Mary Harley

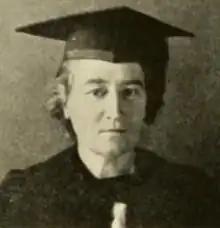
Mary Harley, from a 1922 yearbook.

Mary Harley (December 20, 1865 – May 31, 1962) was an American physician. She taught physiology and hygiene at Sweet Briar College from 1906 to 1935. The student health center at Sweet Briar is named for her.